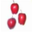
Label: apple